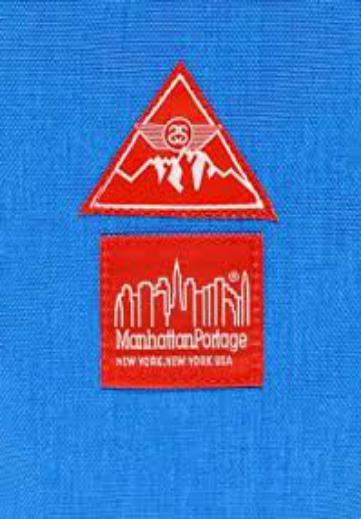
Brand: Manhattan Portage
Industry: Clothes